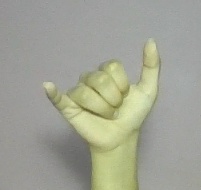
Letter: ya